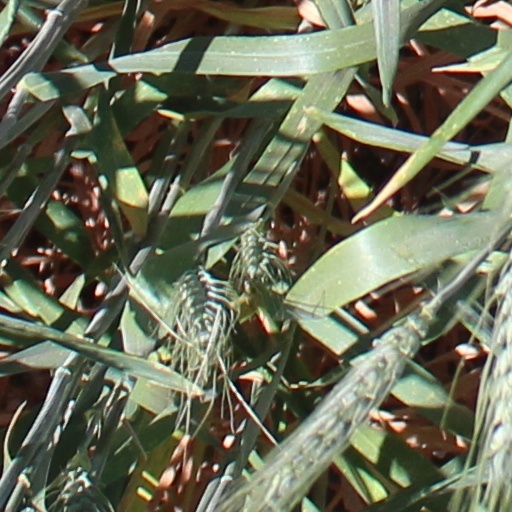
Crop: wheat